Sri Kanyaka Parameshwari Kathe

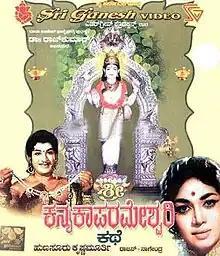

Sri Kanyaka Parameshwari Kathe is a 1966 Indian Kannada-language film, directed and produced by Hunsur Krishnamurthy. The film stars Rajkumar, B. M. Venkatesh, Nagendra Rao and H. R. Shastry. The film has musical score by Rajan–Nagendra. H. R. Bhargava was the associate director of this movie.